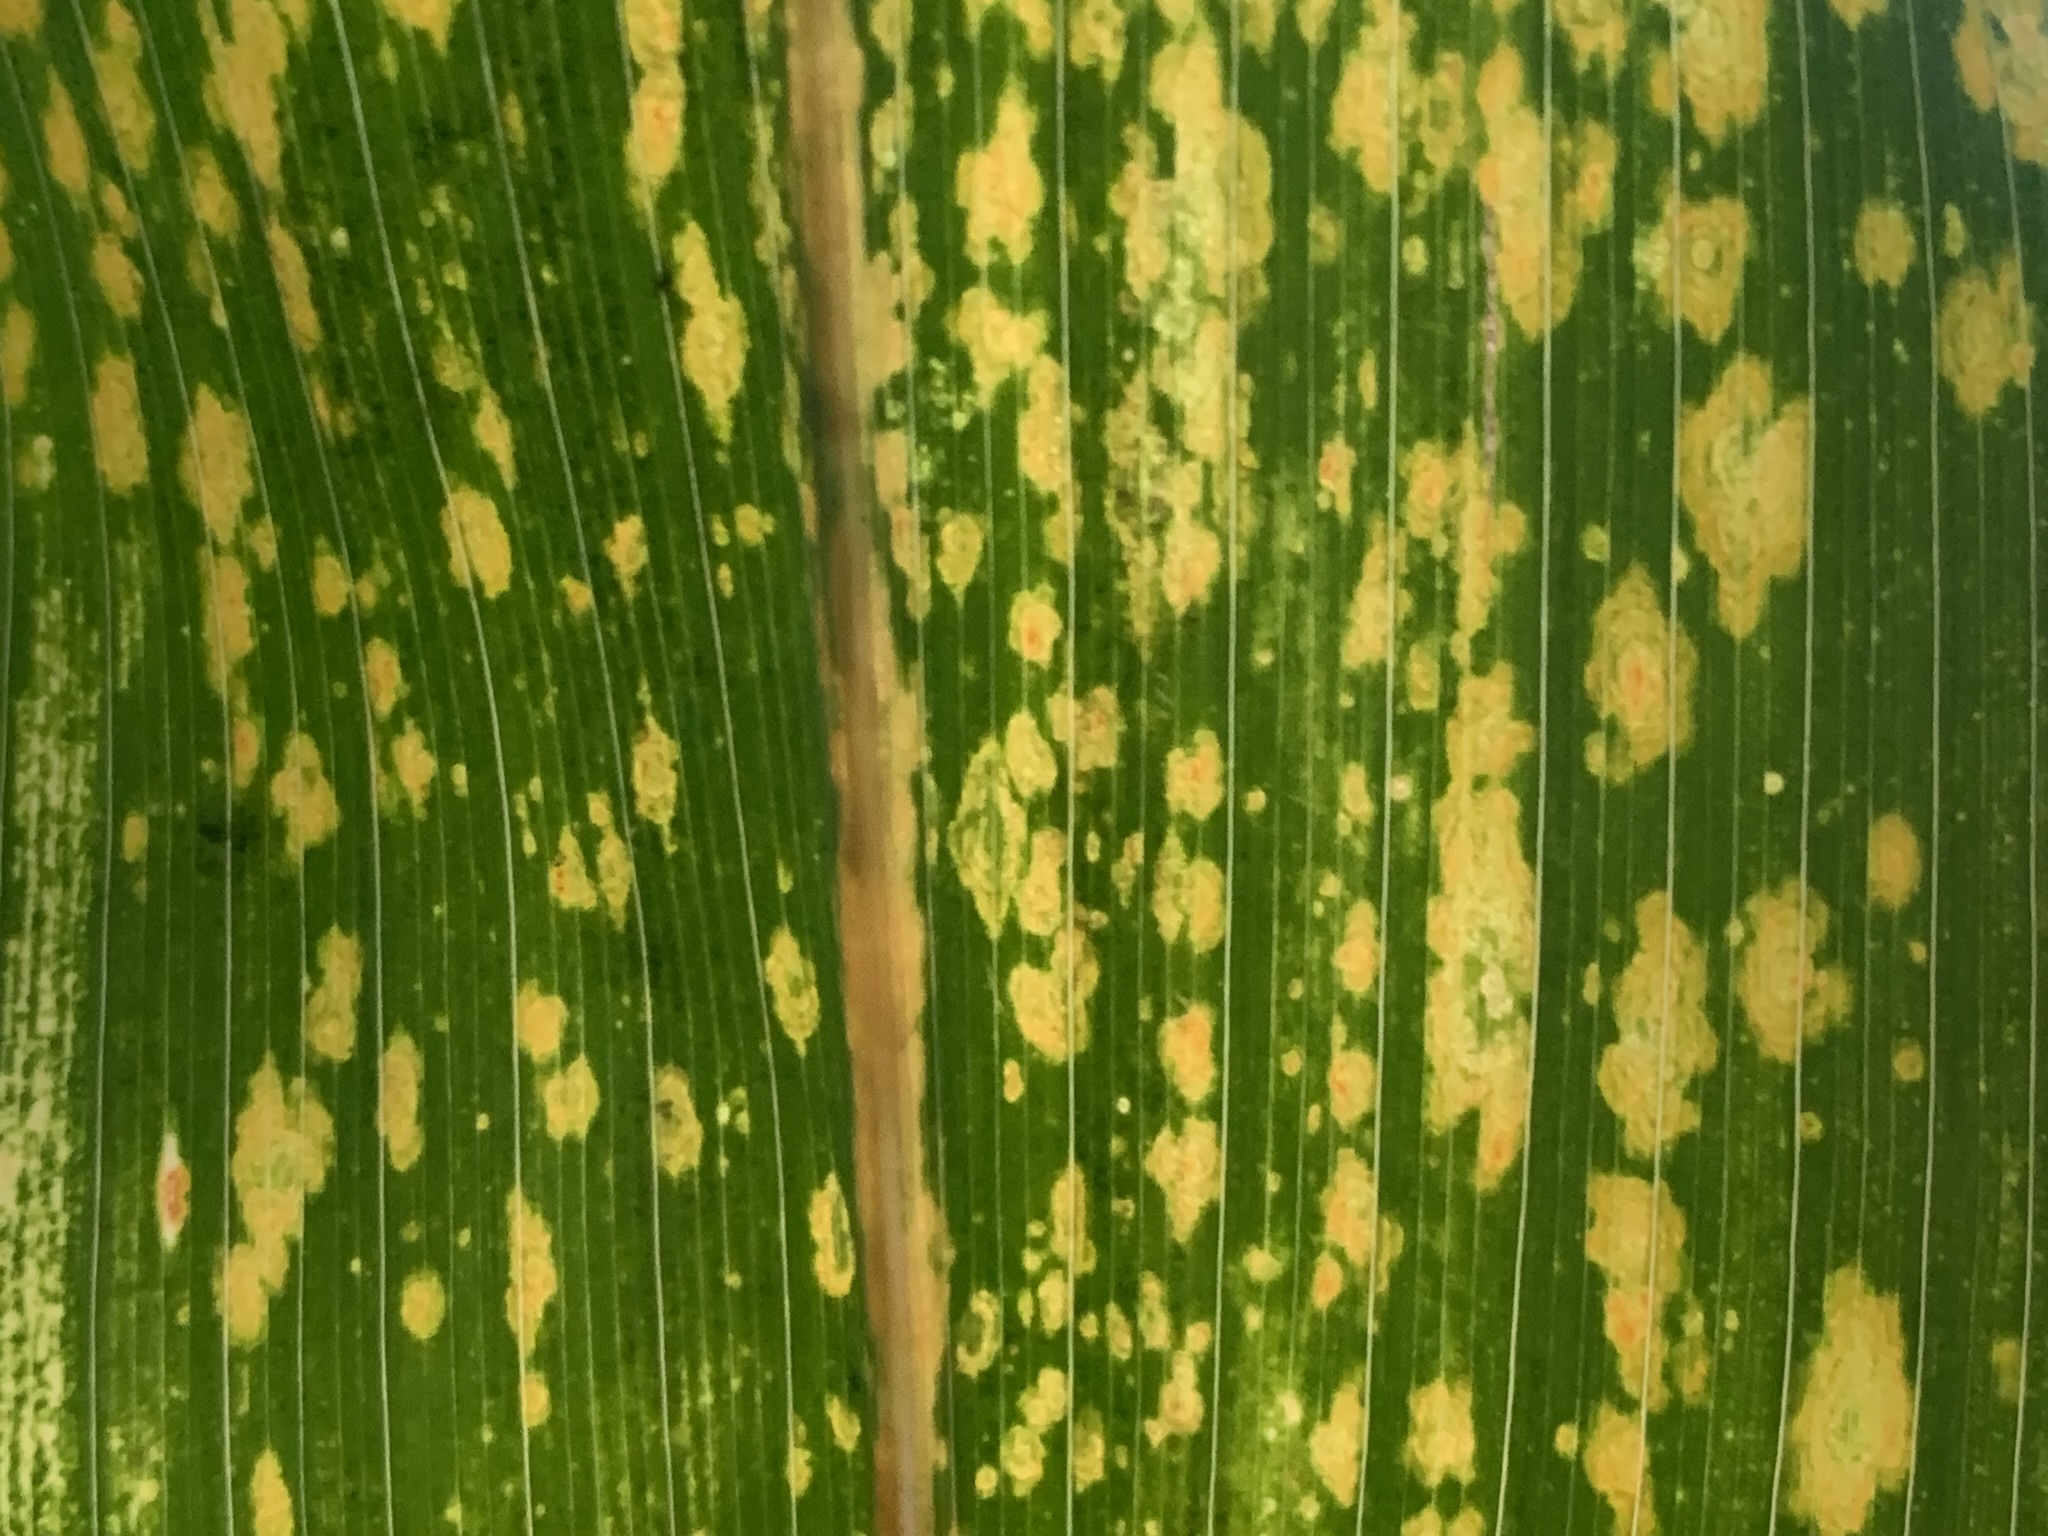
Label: MLN